Trouble Follows Me

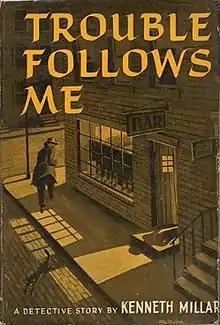
First edition (publ. Dodd Mead and Company)

Trouble Follows Me is a spy thriller written in 1946 by Kenneth Millar. For this novel, as with his other early work featuring detective Chet Gordon, Millar used his real name—he was to become generally better known as Ross Macdonald.